Building blocks (toy)

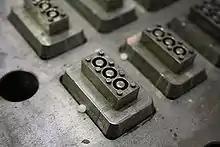
Injection mold for 4×2 blocks

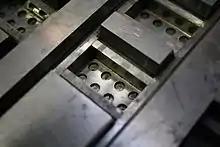
Injection mold top

Building blocks are almost always made from thermoplastic using the injection molding process. (For other materials, see chapter Sustainability.) The material of the building blocks must be elastic to compensate for the difference in size between the studs and the recess and to create a permanent clamping effect, while remaining dimensionally stable and unbreakable even with multiple disassembly and reassembly and mechanical stress like tensile or compressing loads. Surfaces should be smooth but grippy and have tolerances of only a few micrometers, as the top and bottom of the clamping components serve as plug-in socket for each other.